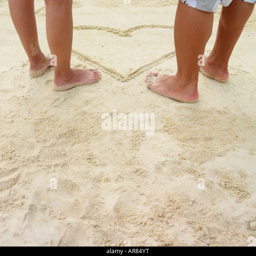
close - up of a couple 's feet and a heart shape drawn on sand , rear view